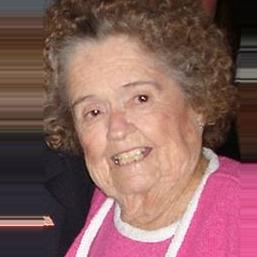
Age: 82